Barbara Bouchet

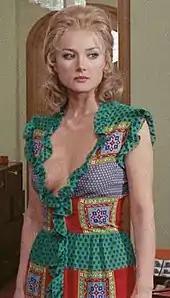
Bouchet in "The Red Queen Kills Seven Times"

Bärbel Gutscher was born in Reichenberg, Sudetenland, in Nazi-occupied Czechoslovakia (today Liberec in the Czech Republic). She had four siblings. Her father, Fritz, was a photographer, and her mother, Ingrid, was an actress.